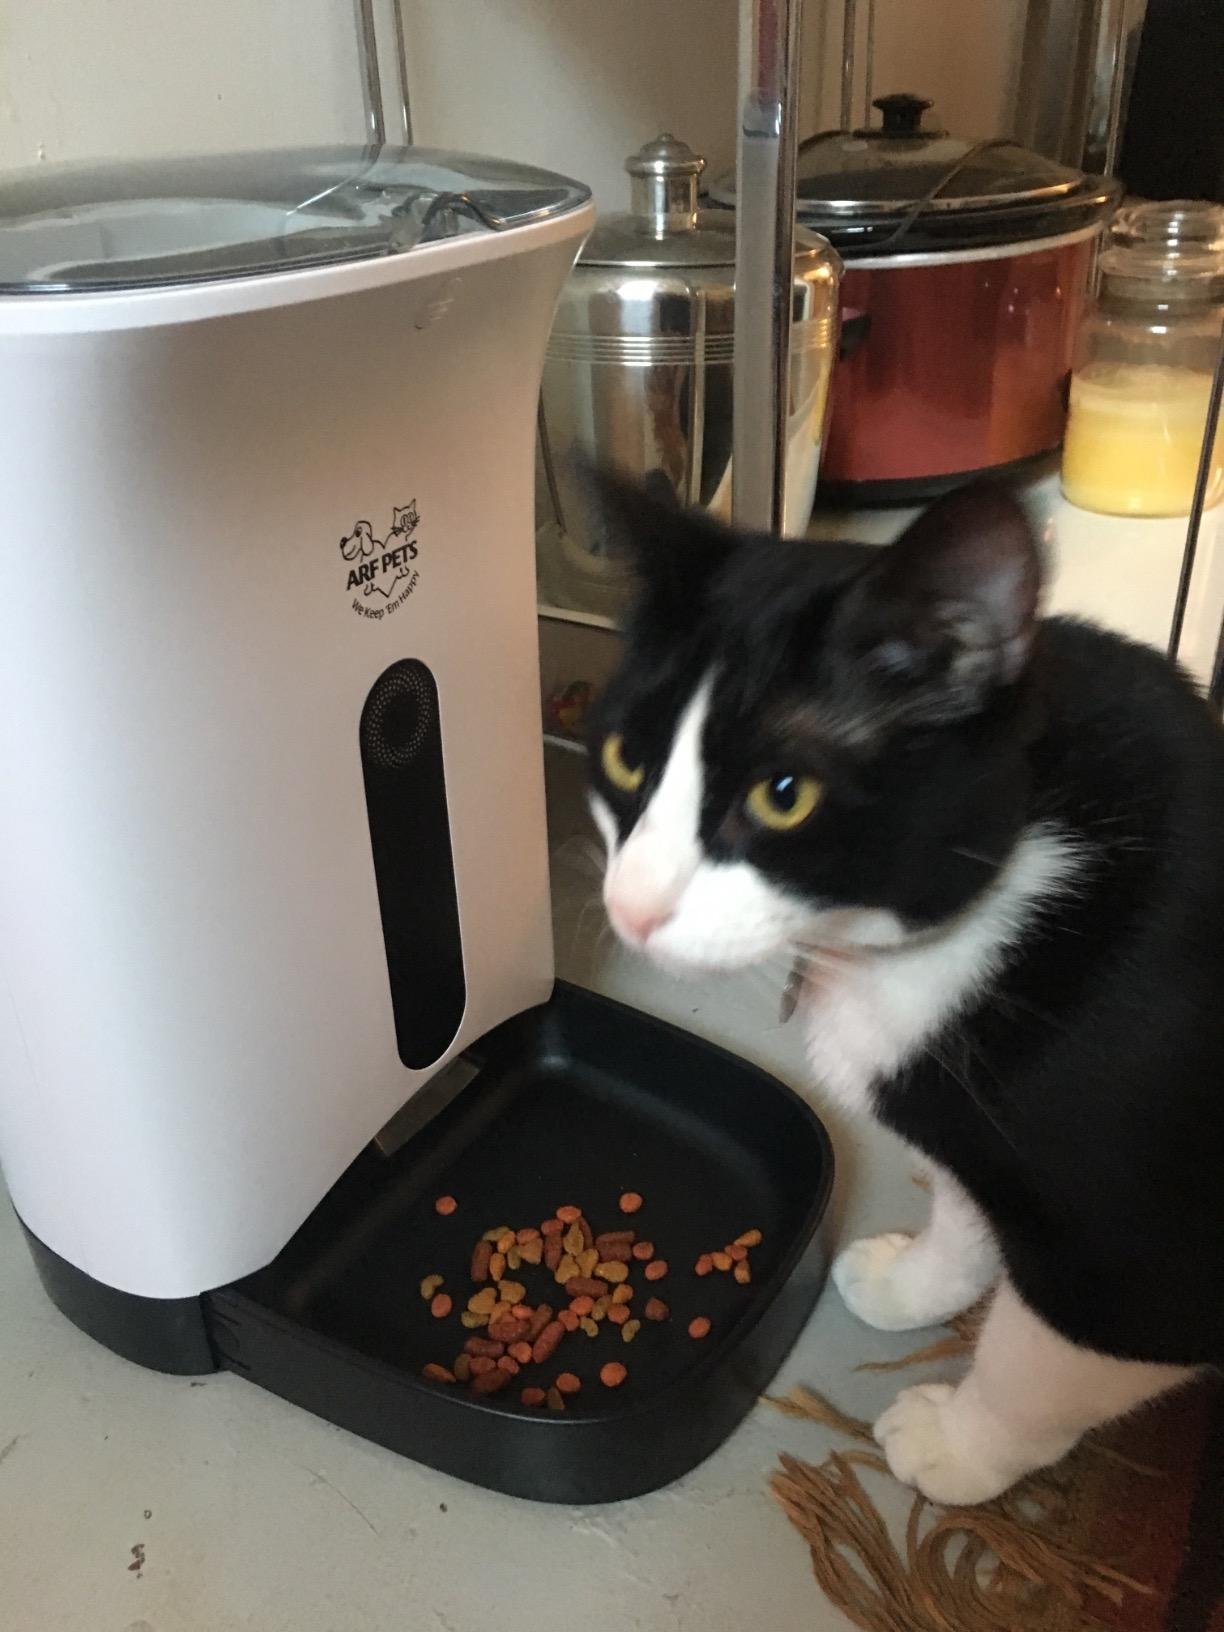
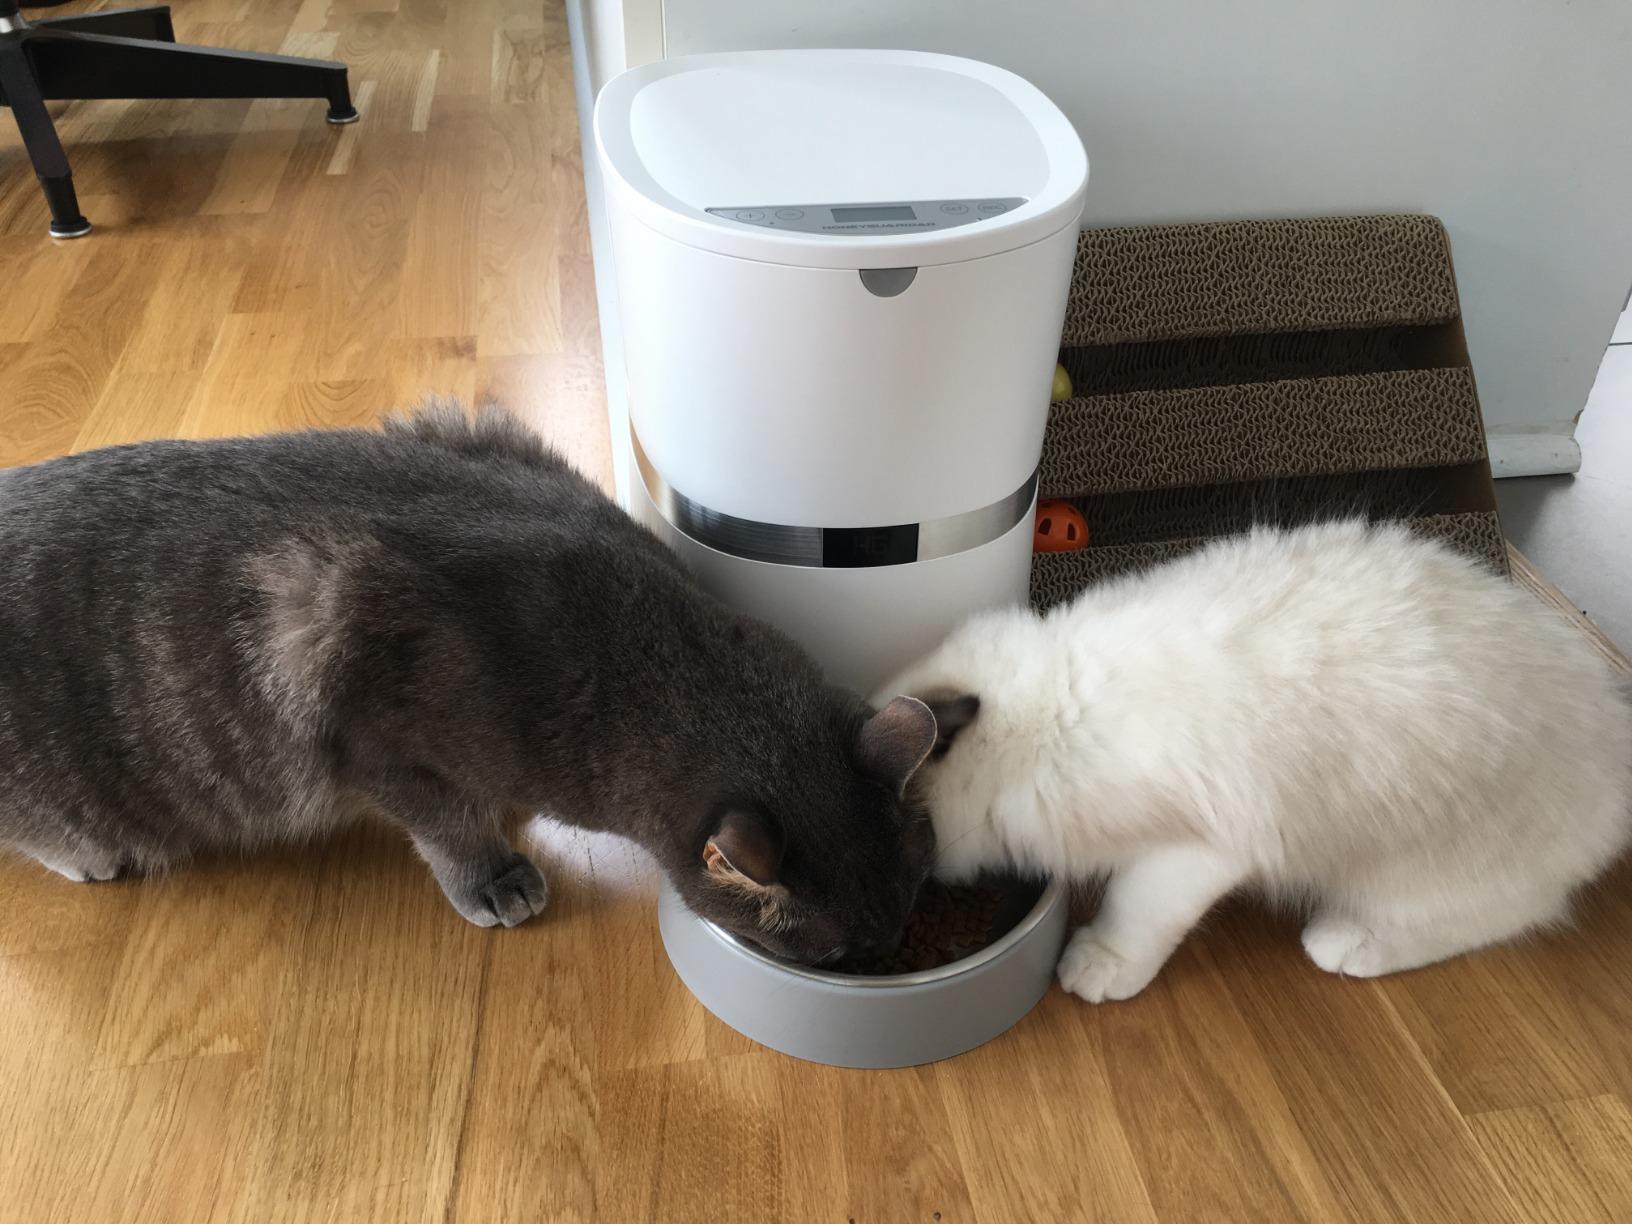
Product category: items_feeder
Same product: no